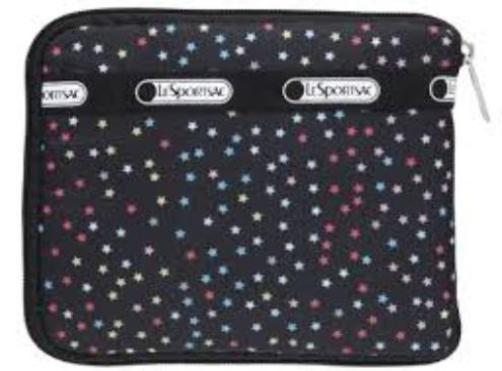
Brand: lesportsac
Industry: Clothes